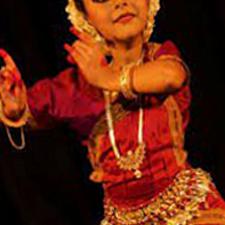
Dance form: odissi